Rose Tattoo

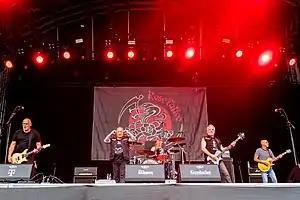
Rose Tattoo at Wacken Open Air 2022"Left to right": Mick Arnold, Angry Anderson, Paul DeMarco (obscured), Mark Evans, Bob Spencer

Rose Tattoo are an Australian rock and roll band, now led by Angry Anderson, which formed in Sydney in 1976. Their sound is hard rock mixed with blues rock influences, with songs including "Bad Boy for Love", "Rock 'n' Roll Outlaw", "Nice Boys", "We Can't Be Beaten" and "Scarred for Life". Their first four albums were produced by Harry Vanda and George Young who also worked with AC/DC. They disbanded in 1987, subsequently reforming briefly in 1993 to support Guns N' Roses on an Australian tour. They reassembled again from 1998 and have since released two more studio albums.